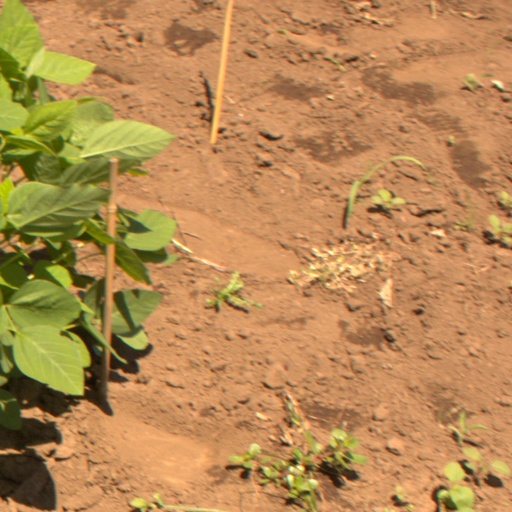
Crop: soybean